Question: Where are items sitting?
Tambaya: A ina aka ajjiye kayan?
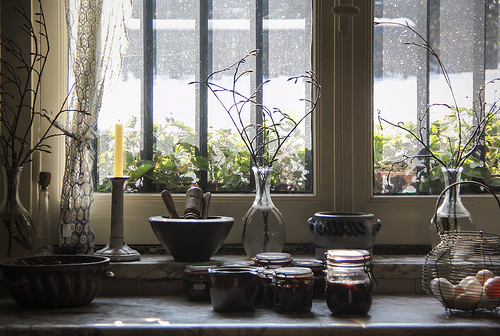
Answer: In front of window.
Amsa: A gaban taga.